Seven seals

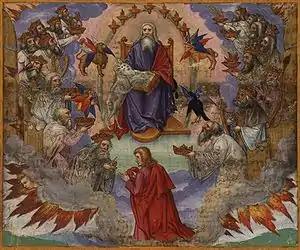
The Lamb opening the book/scroll with seven seals

The Seven Seals of God from the Bible's Book of Revelation are the seven symbolic seals ("sphragida") that secure the book or scroll that John of Patmos saw in an apocalyptic vision. The opening of the seals of the document occurs in Rev Ch 5–8 and marks the Second Coming of the Christ and the beginning of The Apocalypse/Revelation. Upon the Lamb of God/Lion of Judah opening a seal on the cover of the book/scroll, a judgment is released or an apocalyptic event occurs. The opening of the first four Seals releases the Four Horsemen, each with his own specific mission. The opening of the fifth Seal releases the cries of martyrs for the ""Word/Wrath of God"". The sixth Seal prompts plagues, storms and other cataclysmic events. The seventh Seal cues seven angelic trumpeters who in turn cue the seven bowl judgments and more cataclysmic events.